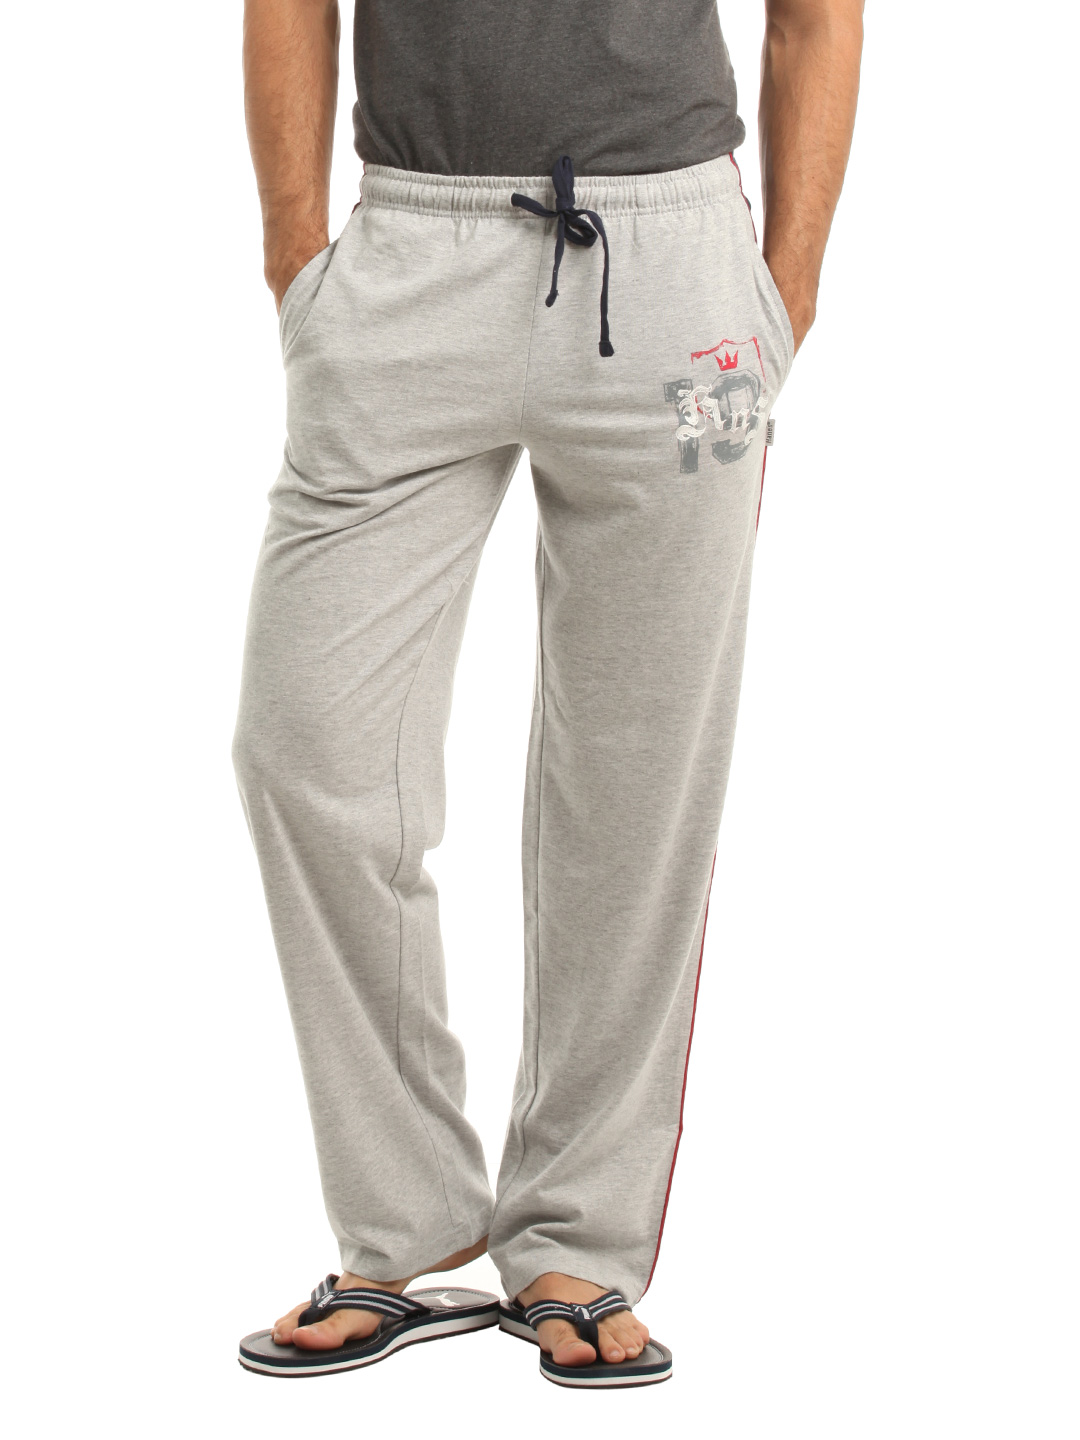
Hanes Men Grey Knitted Lounge Pants
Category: Apparel / Loungewear and Nightwear / Lounge Pants
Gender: Men
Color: Grey
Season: Summer 2016
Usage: Casual